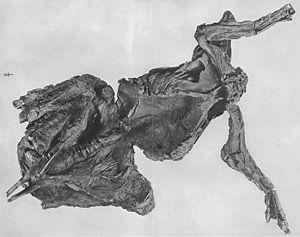
Edmontosaurus est un genre éteint de grands dinosaures herbivores « à bec de canard » du sous-ordre des ornithopodes et de la famille des hadrosauridés. Ses fossiles ont été retrouvés dans des sédiments de l'ouest de l'Amérique du Nord datant de la fin du Campanien jusqu'à la fin du Maastrichtien au Crétacé supérieur, il y a entre 73 et 66 millions d'années. C'est l'un des derniers dinosaures non-aviens à avoir vécu aux côtés des tricératops et des tyrannosaures peu de temps avant l'extinction Crétacé-Tertiaire.